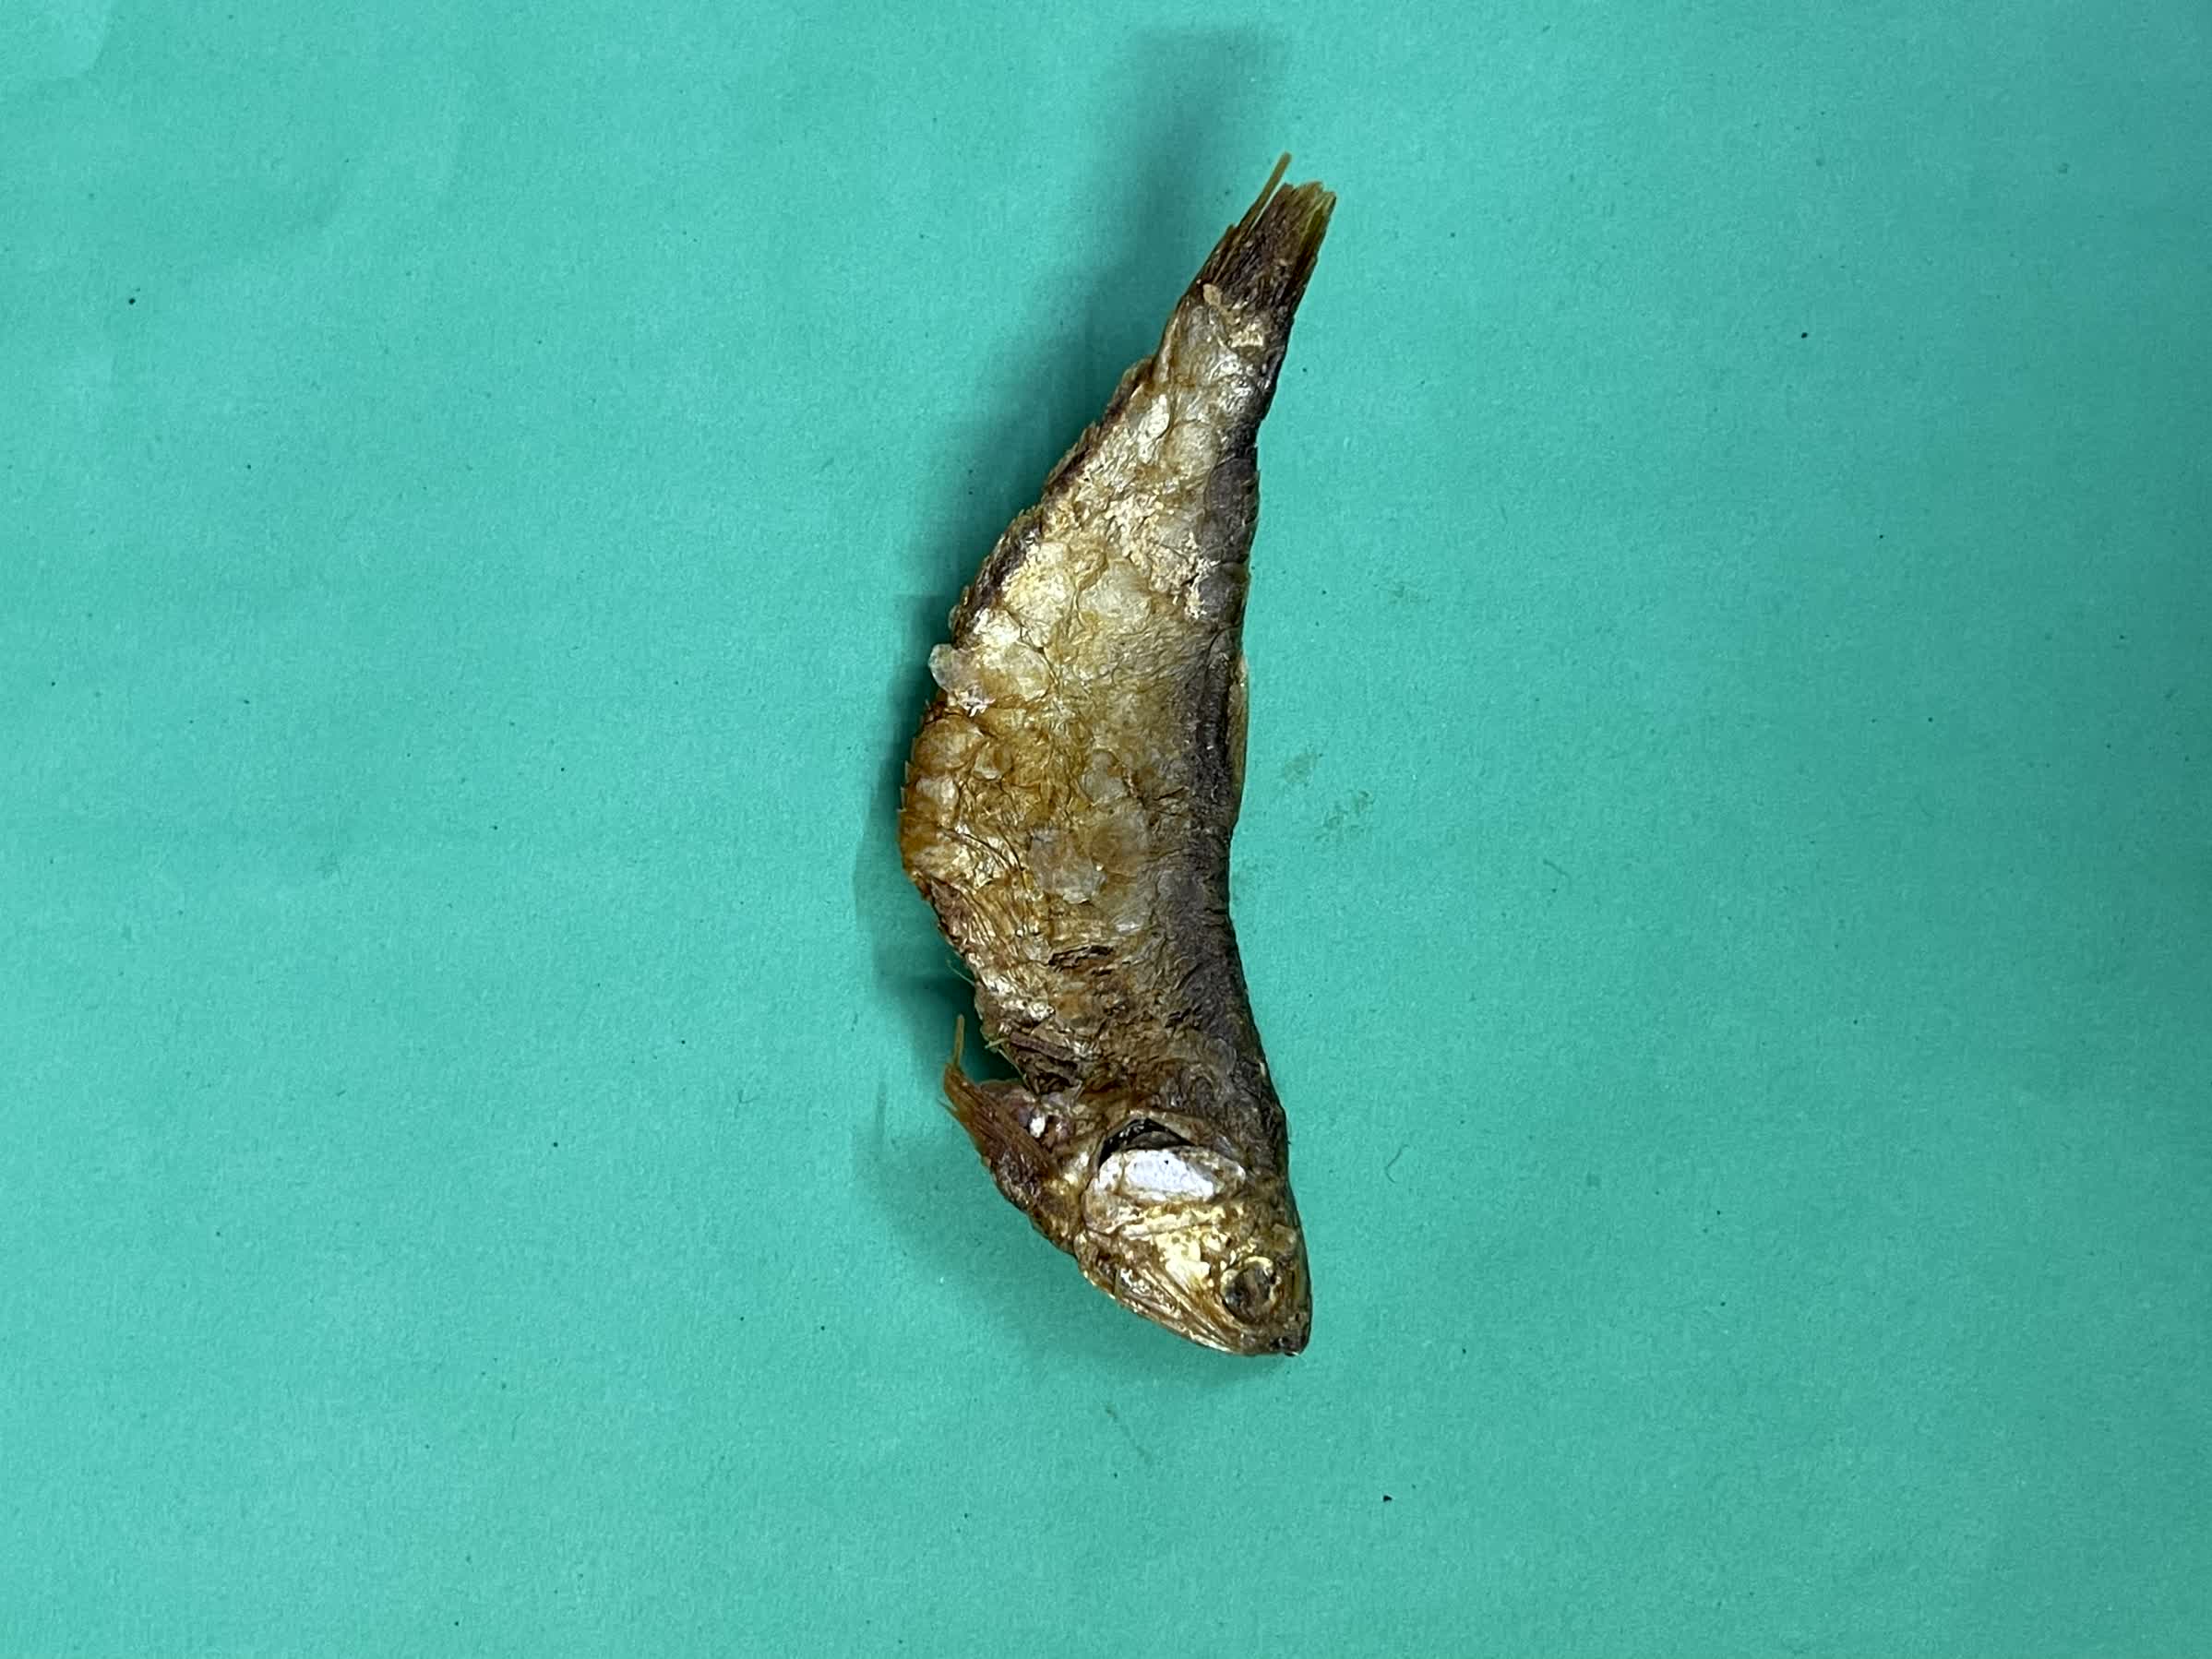
Species: Bashpata